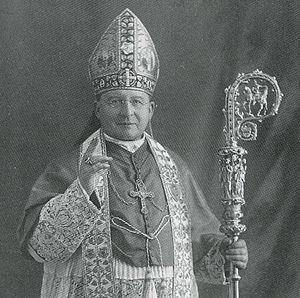
Honoré-Joseph Coppieters, né le 30 mars 1874 à Overmere, en Flandre-Orientale, et mort le 20 décembre 1947 à Gand, est un prêtre belge, vingt-sixième évêque de Gand.